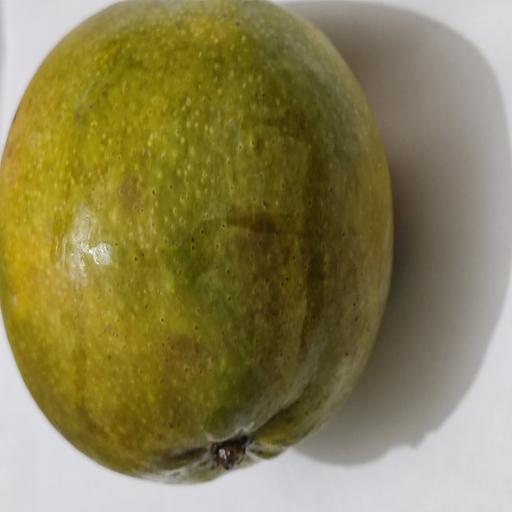
Crop type: Mango_Bari